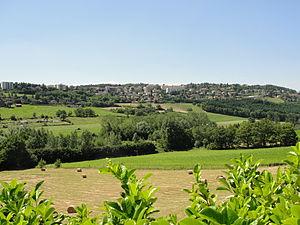
St-Genest Lerpt (Loire), depuis route descendant de Côte Chaude.
Saint-Genest-Lerpt est une commune française située dans le département de la Loire en région Auvergne-Rhône-Alpes.